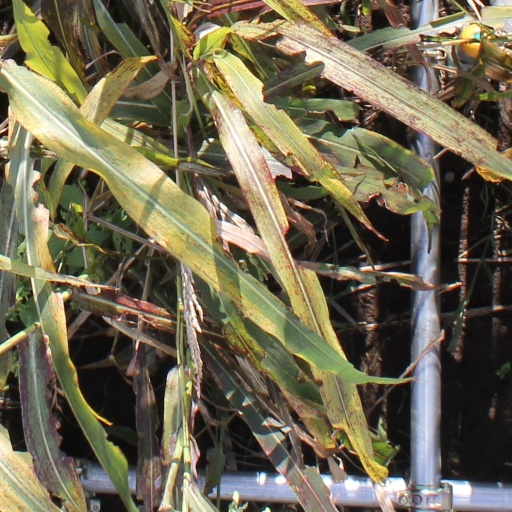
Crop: sorghum